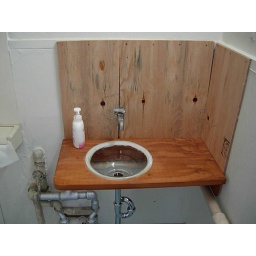
Made from a glass mixing bowl -- the wood backing was made by Masami